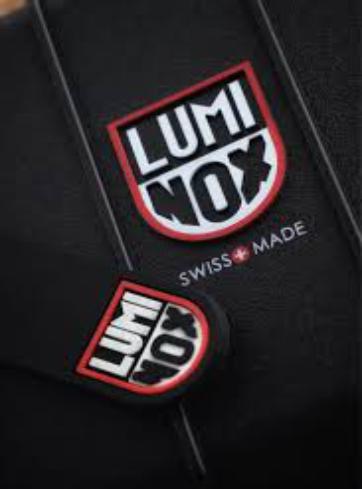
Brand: luminox
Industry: Clothes